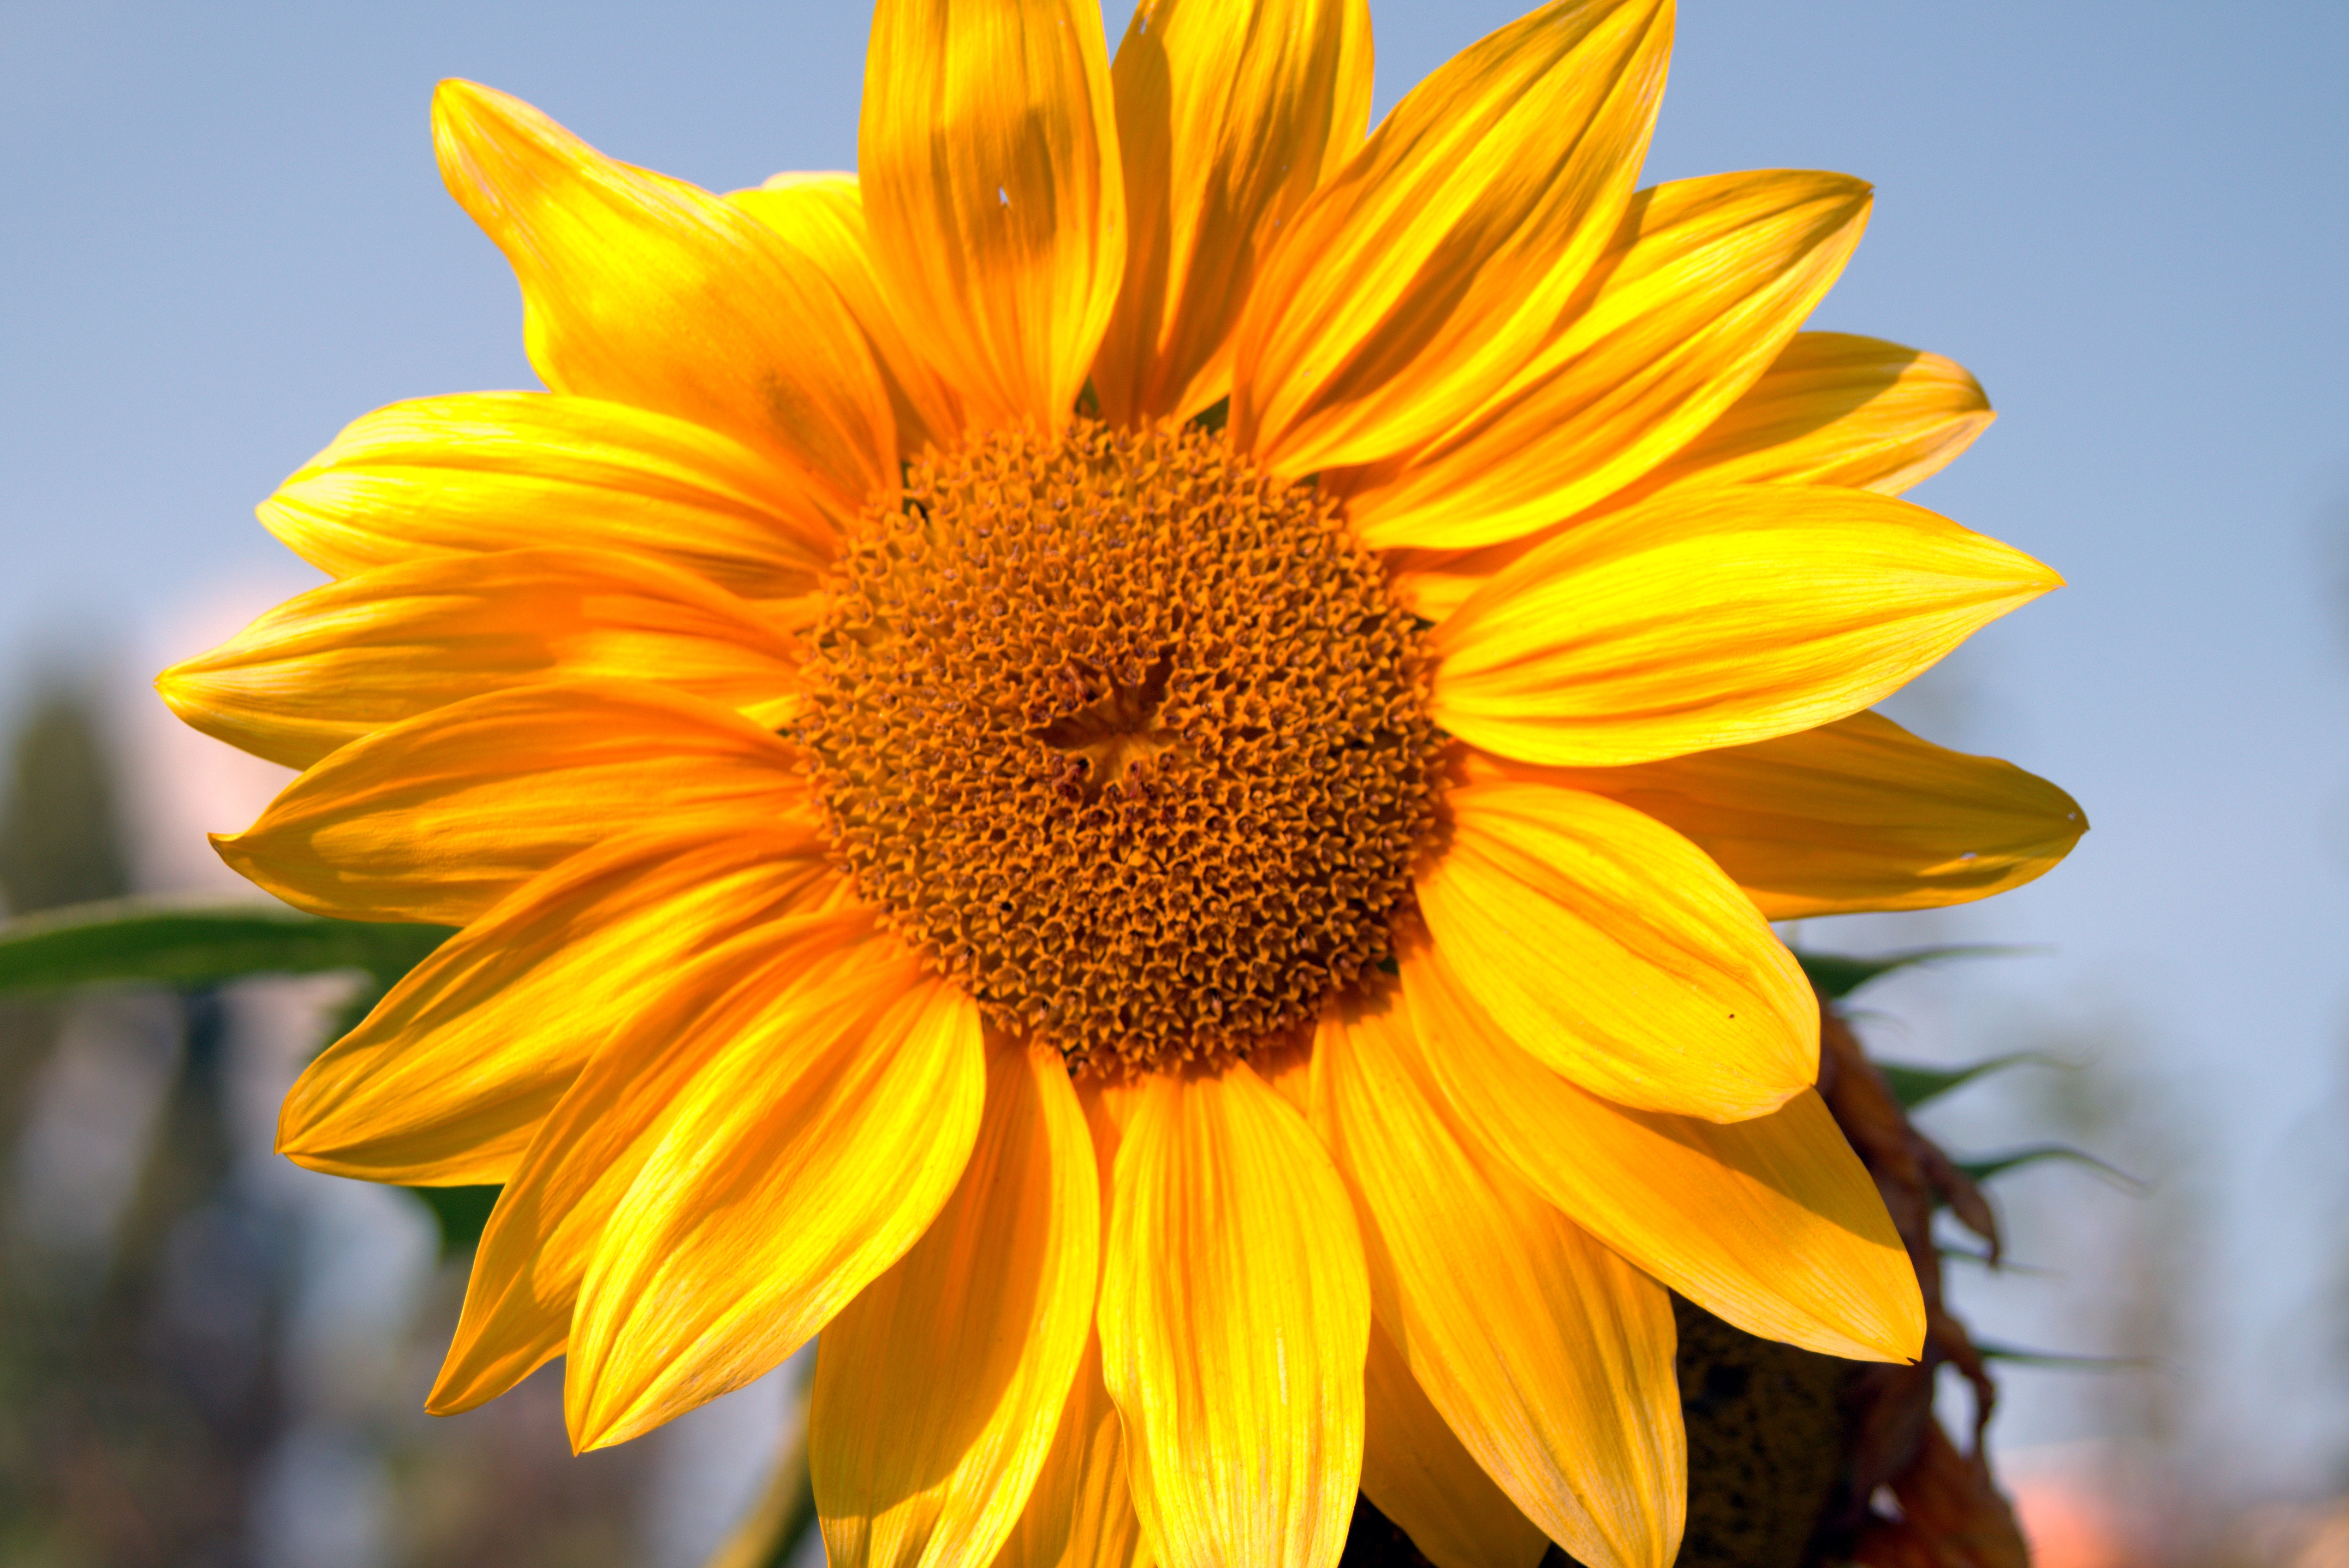
plant, sky, field, flower, petal, bloom, summer, autumn, botany, blue, yellow, garden, flora, sunflower, close up, sunny, the sun, flowering, macro photography, mature, flowering plant, daisy family, maturation, sunflower petals, sunflower seed, plant stem, land plant